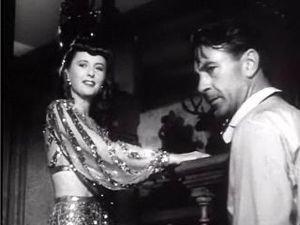
Boule de feu est un film américain réalisé par Howard Hawks, sorti en 1941.